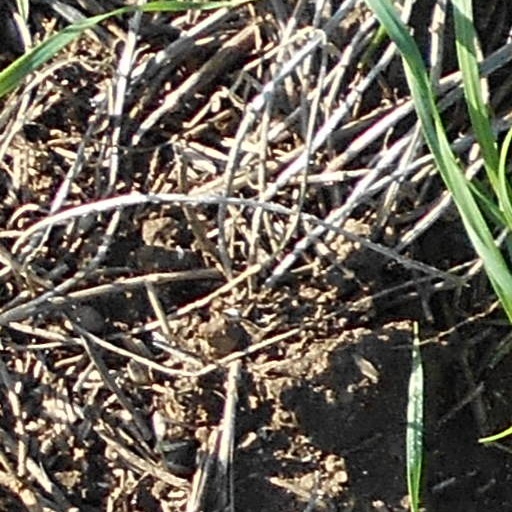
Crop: wheat